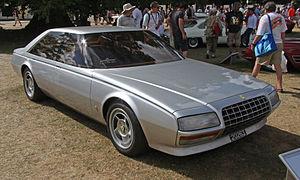
La FerrariPinin est un prototype de limousine du constructeur italien Ferrari fabriqué en 1980. Comme l'explique dans une interview l'ingénieur Mauro Forghieri : "Ce fut principalement l'idée de Pininfarina qui voulait convaincre le commendatore Enzo Ferrari qu'une quatre portes serait pour Ferrari une solution idéale pour vendre des voitures éternellement".